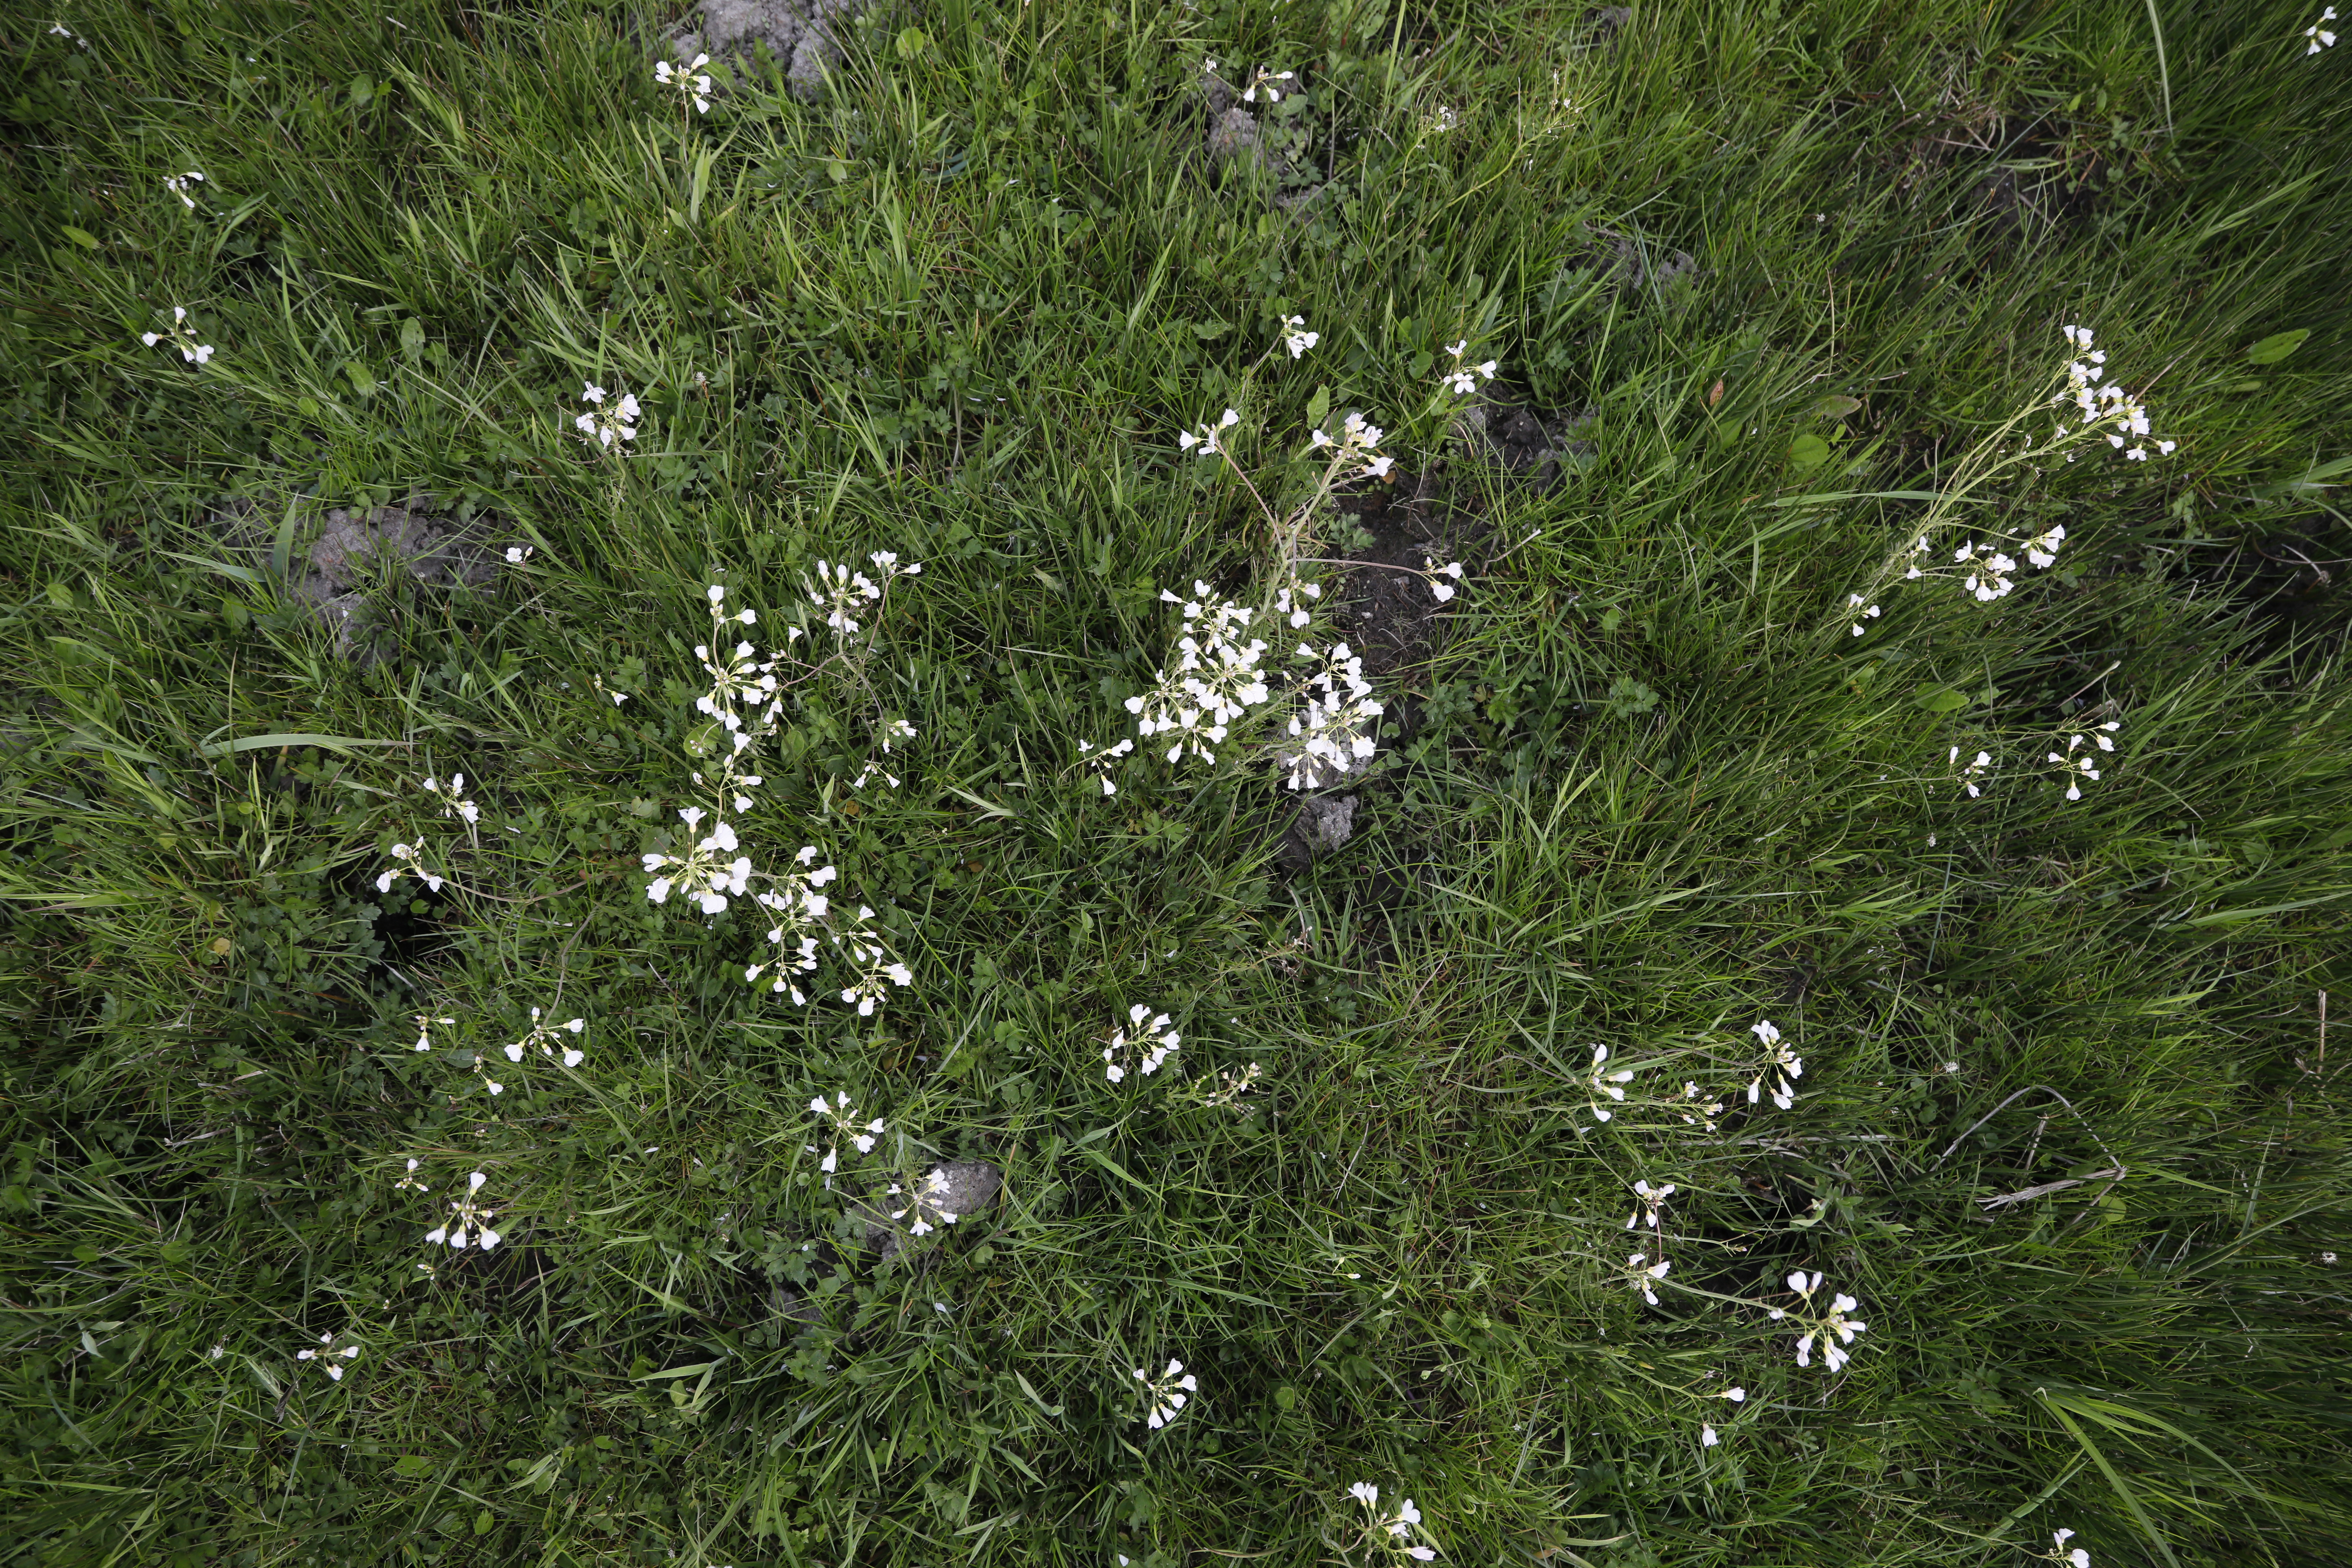
Plant species: Cardamine pratensis